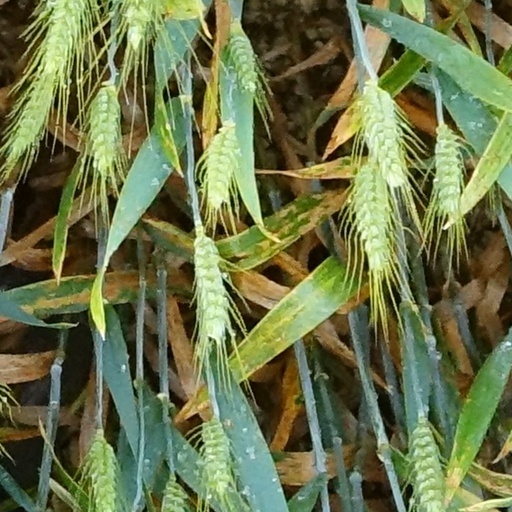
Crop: wheat